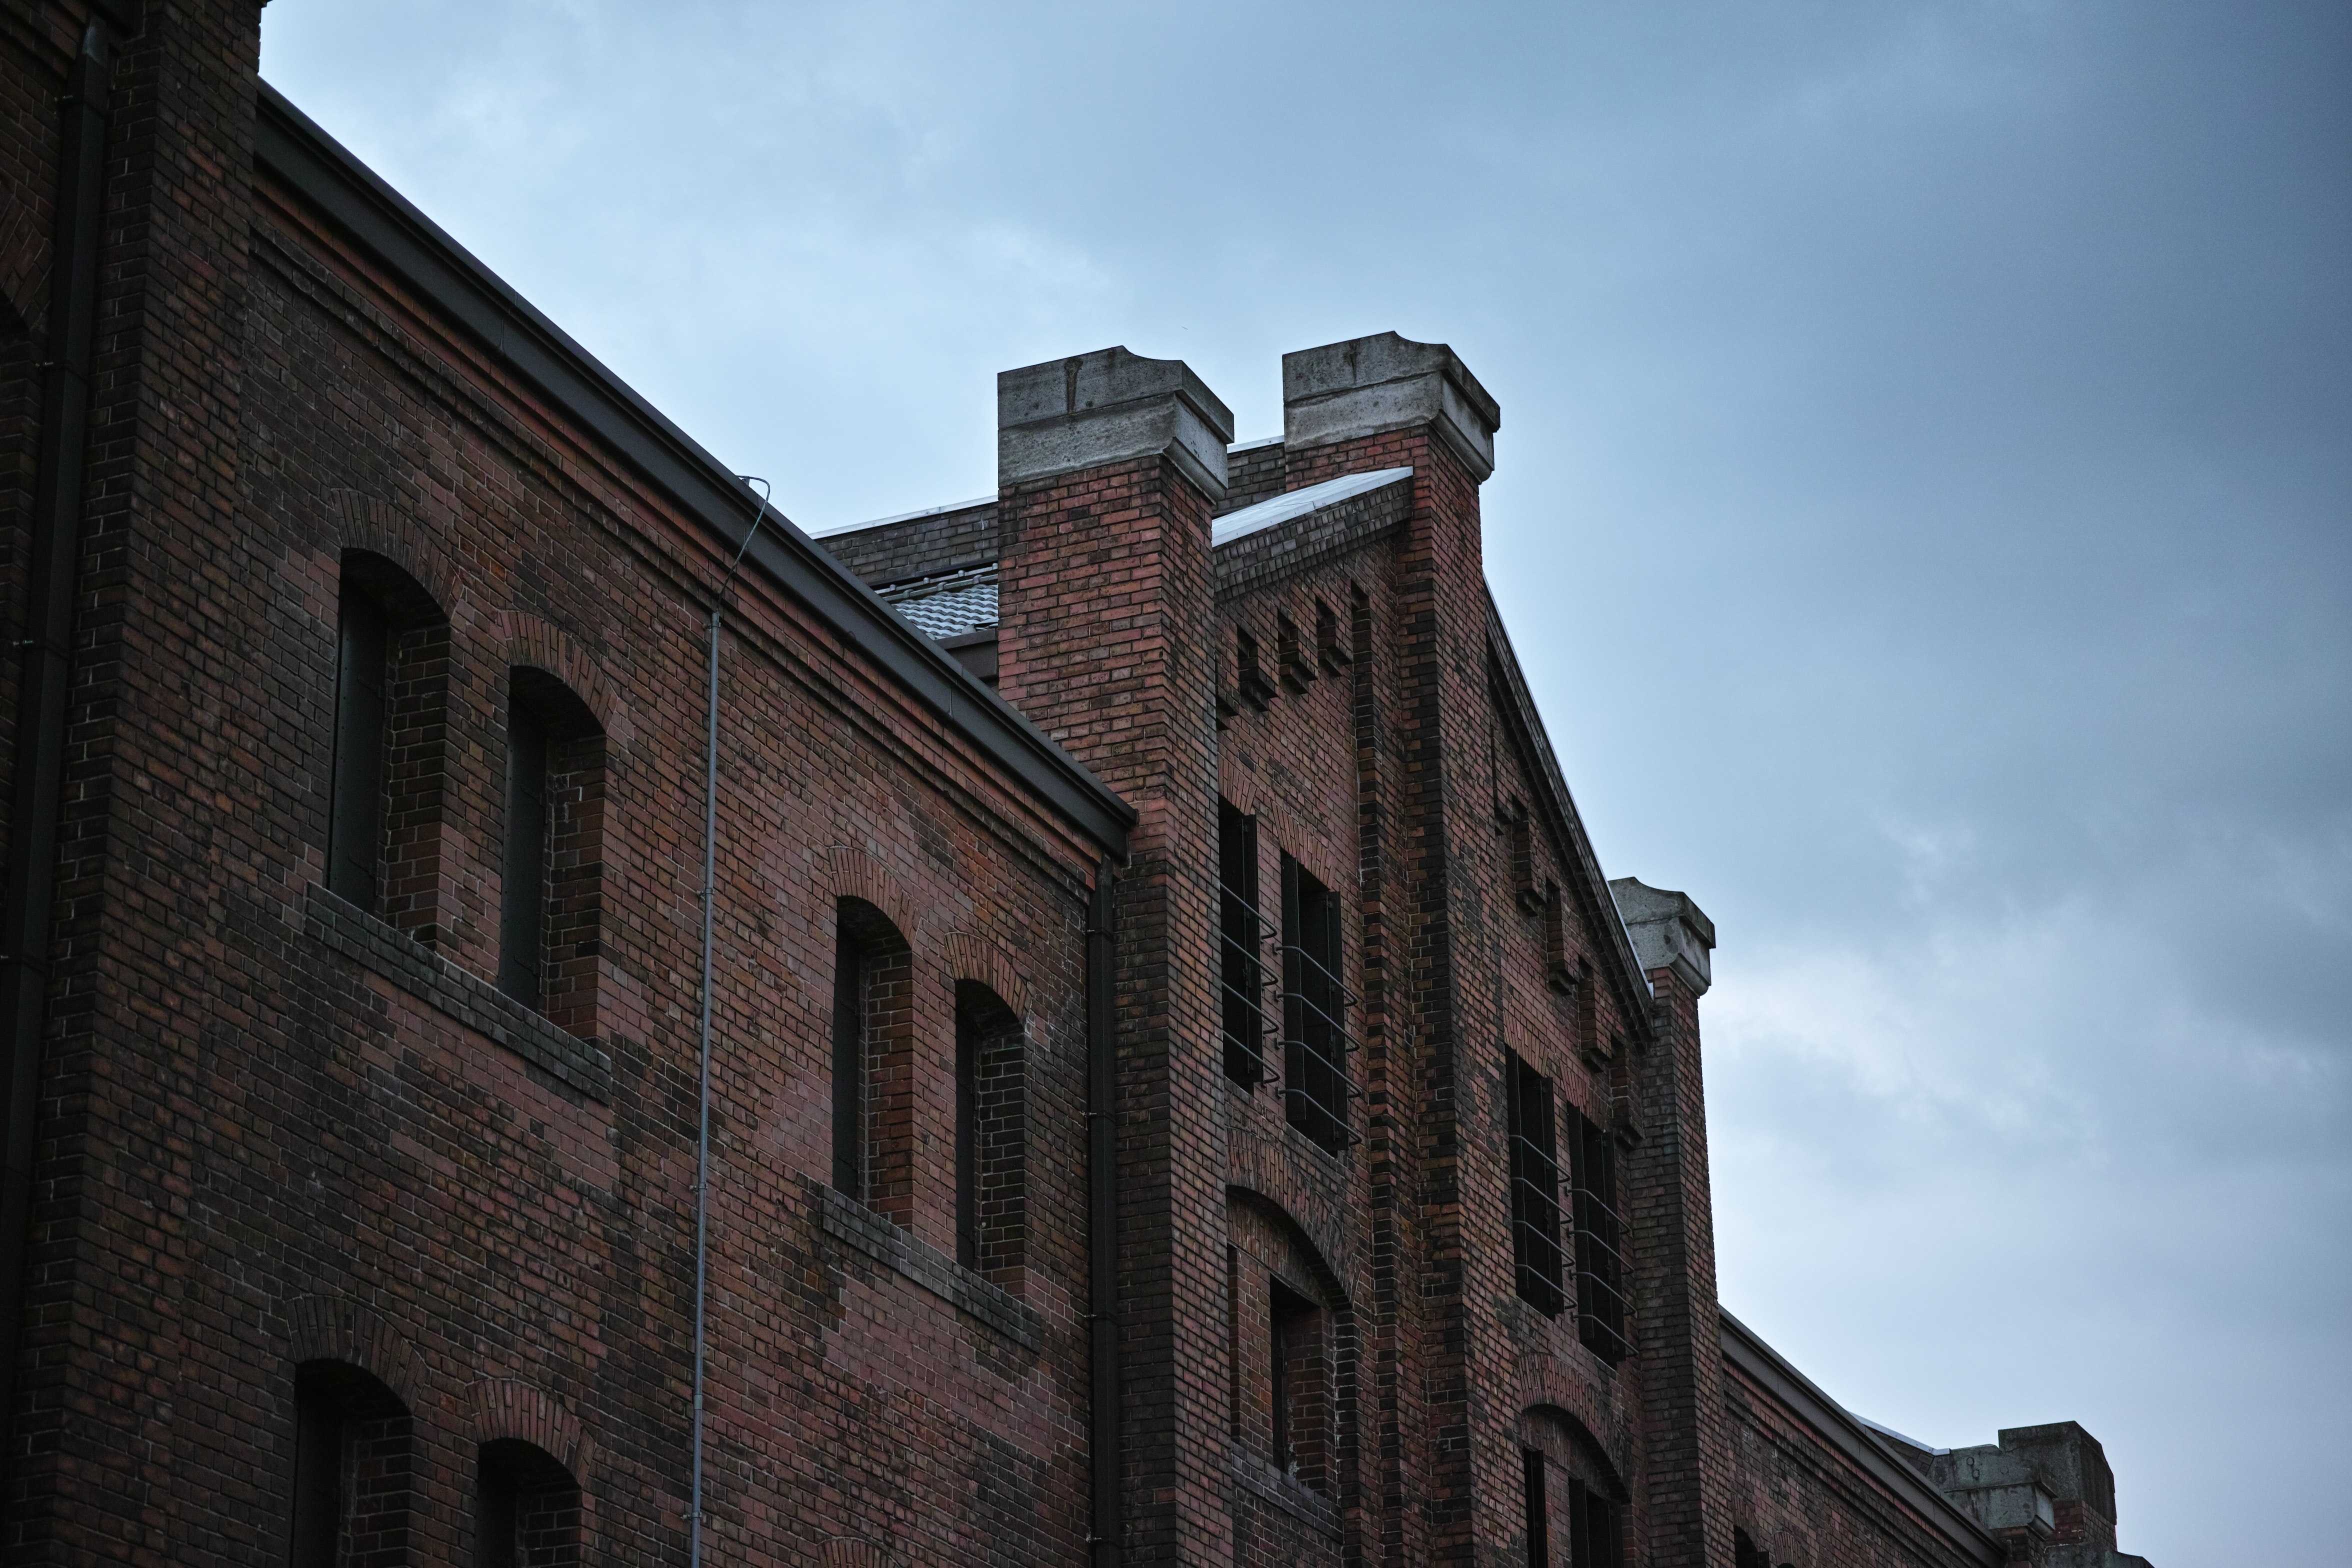
brick, architecture, landmark, sky, building, brickwork, urban area, town, wall, city, facade, house, downtown, cloud, medieval architecture, history, arch